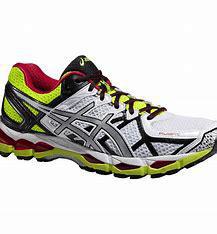
Brand: Asics
Model: Gel Kayano 14